Describe the emotion expressed in this image:  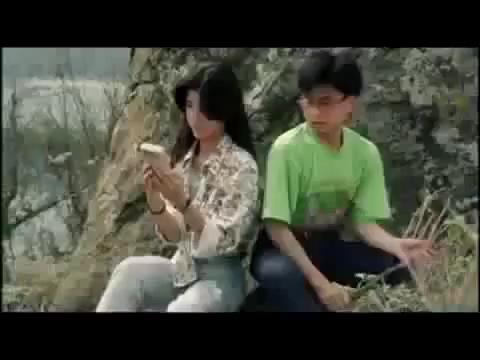
This person displays Fear, valence and arousal with low intensity.